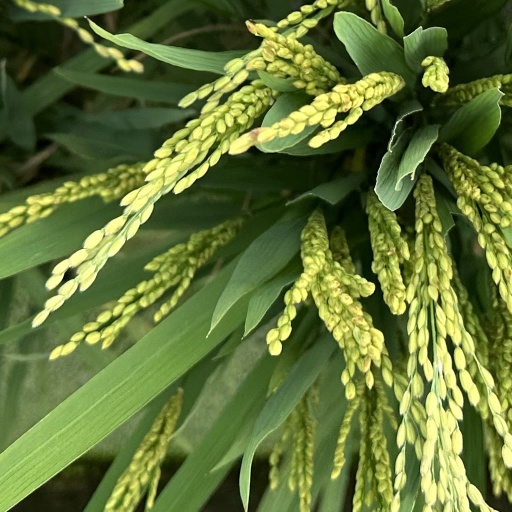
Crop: rice